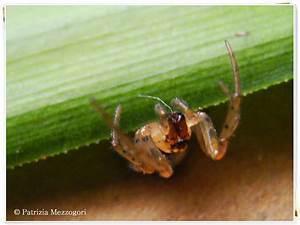
spider